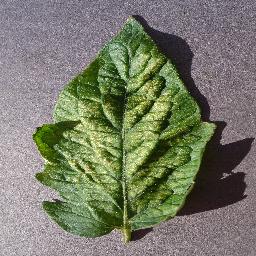
Label: Tomato___Spider_mites Two-spotted_spider_mite